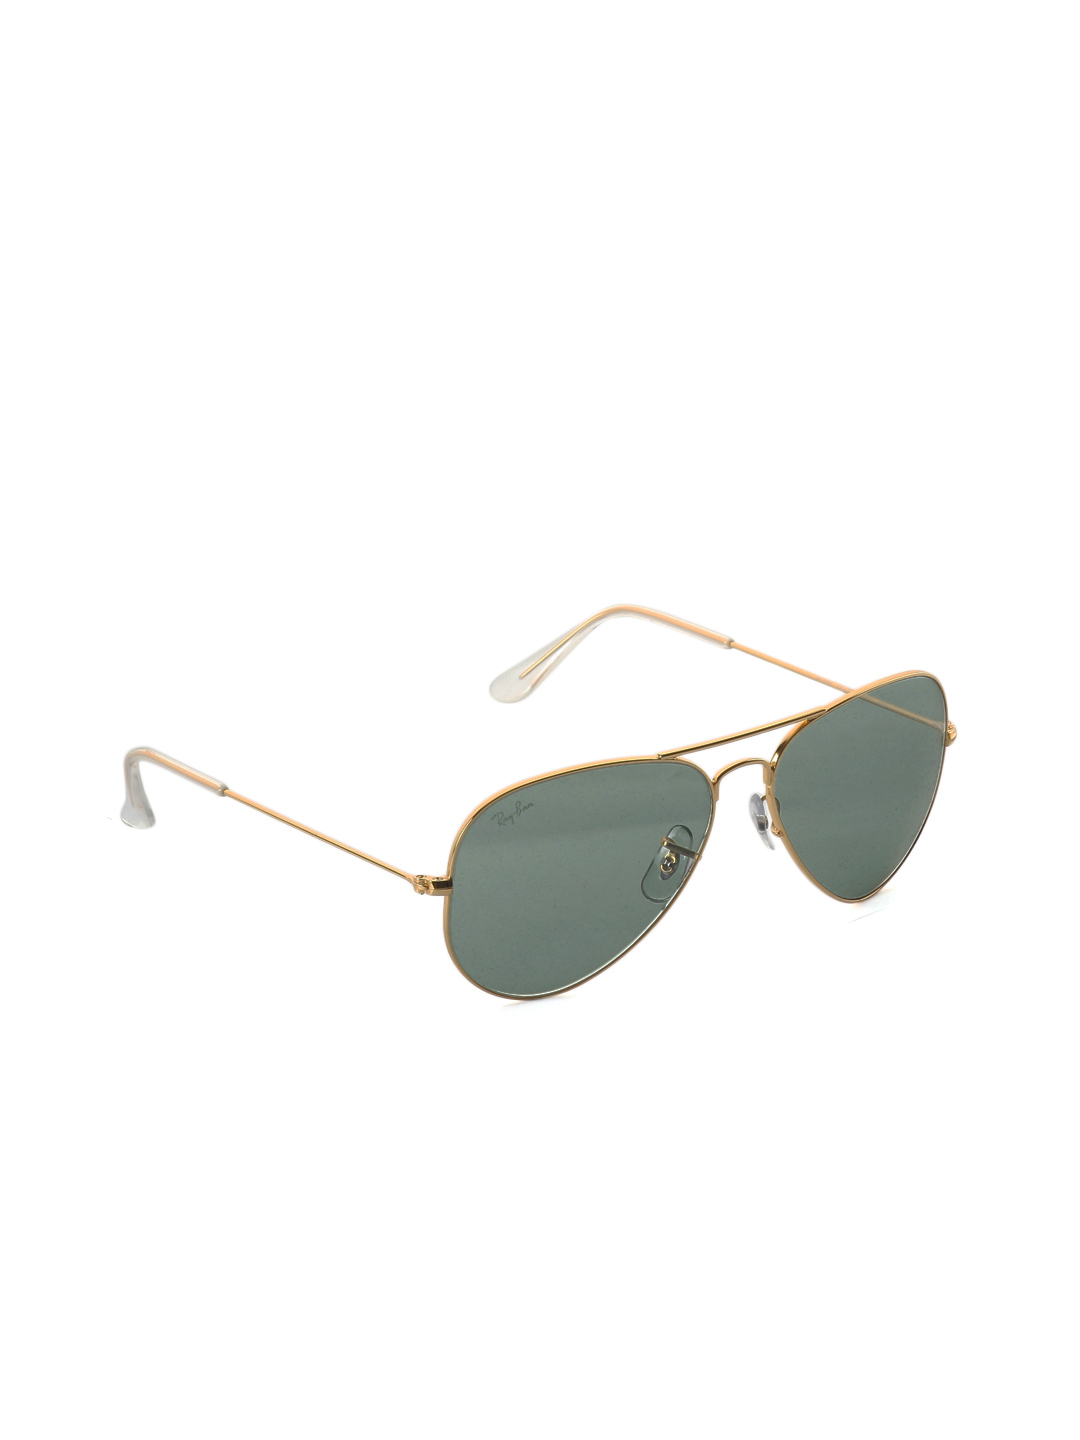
Ray-Ban Men Aviator Sunglasses
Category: Accessories / Eyewear / Sunglasses
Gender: Men
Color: Green
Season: Winter 2016
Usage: Casual